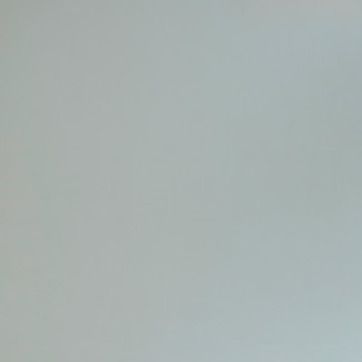
Material: mirror